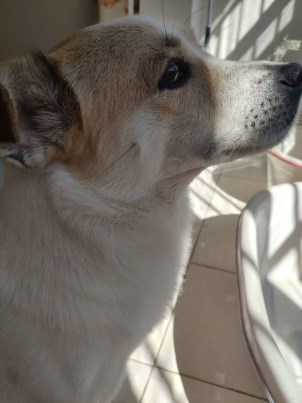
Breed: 3336-n000121-chinese_rural_dog